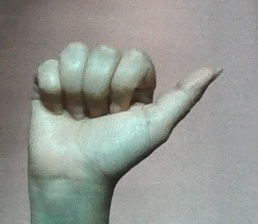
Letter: dhad